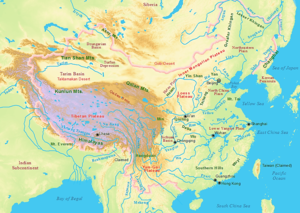
Ceci est la liste des villes jumelées de Chine ayant des liens permanents avec des communautés locales dans d'autres pays. Dans la plupart des cas, en particulier quand elle est officialisée par le gouvernement local, l'association est connue comme « jumelage ». La plupart des endroits sont des villes, mais cette liste comprend aussi des villages, des districts, comtés, etc., avec des liens similaires.